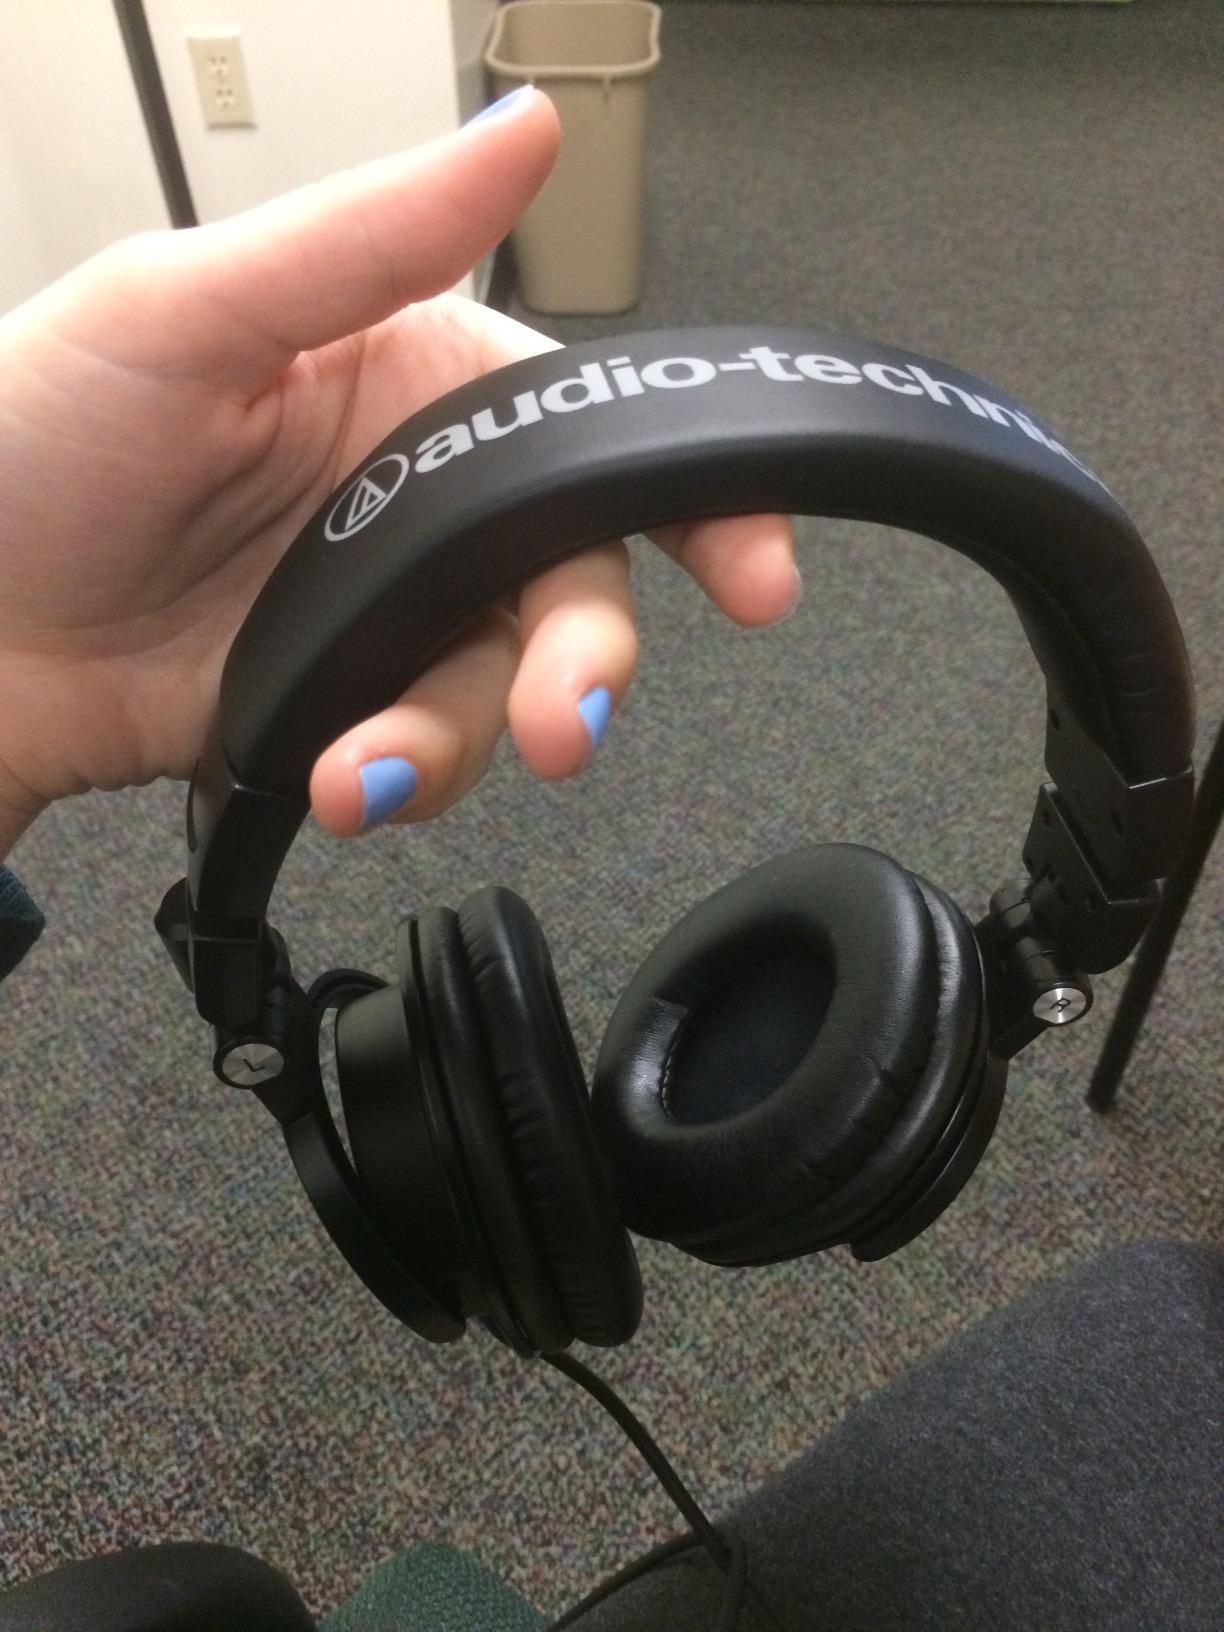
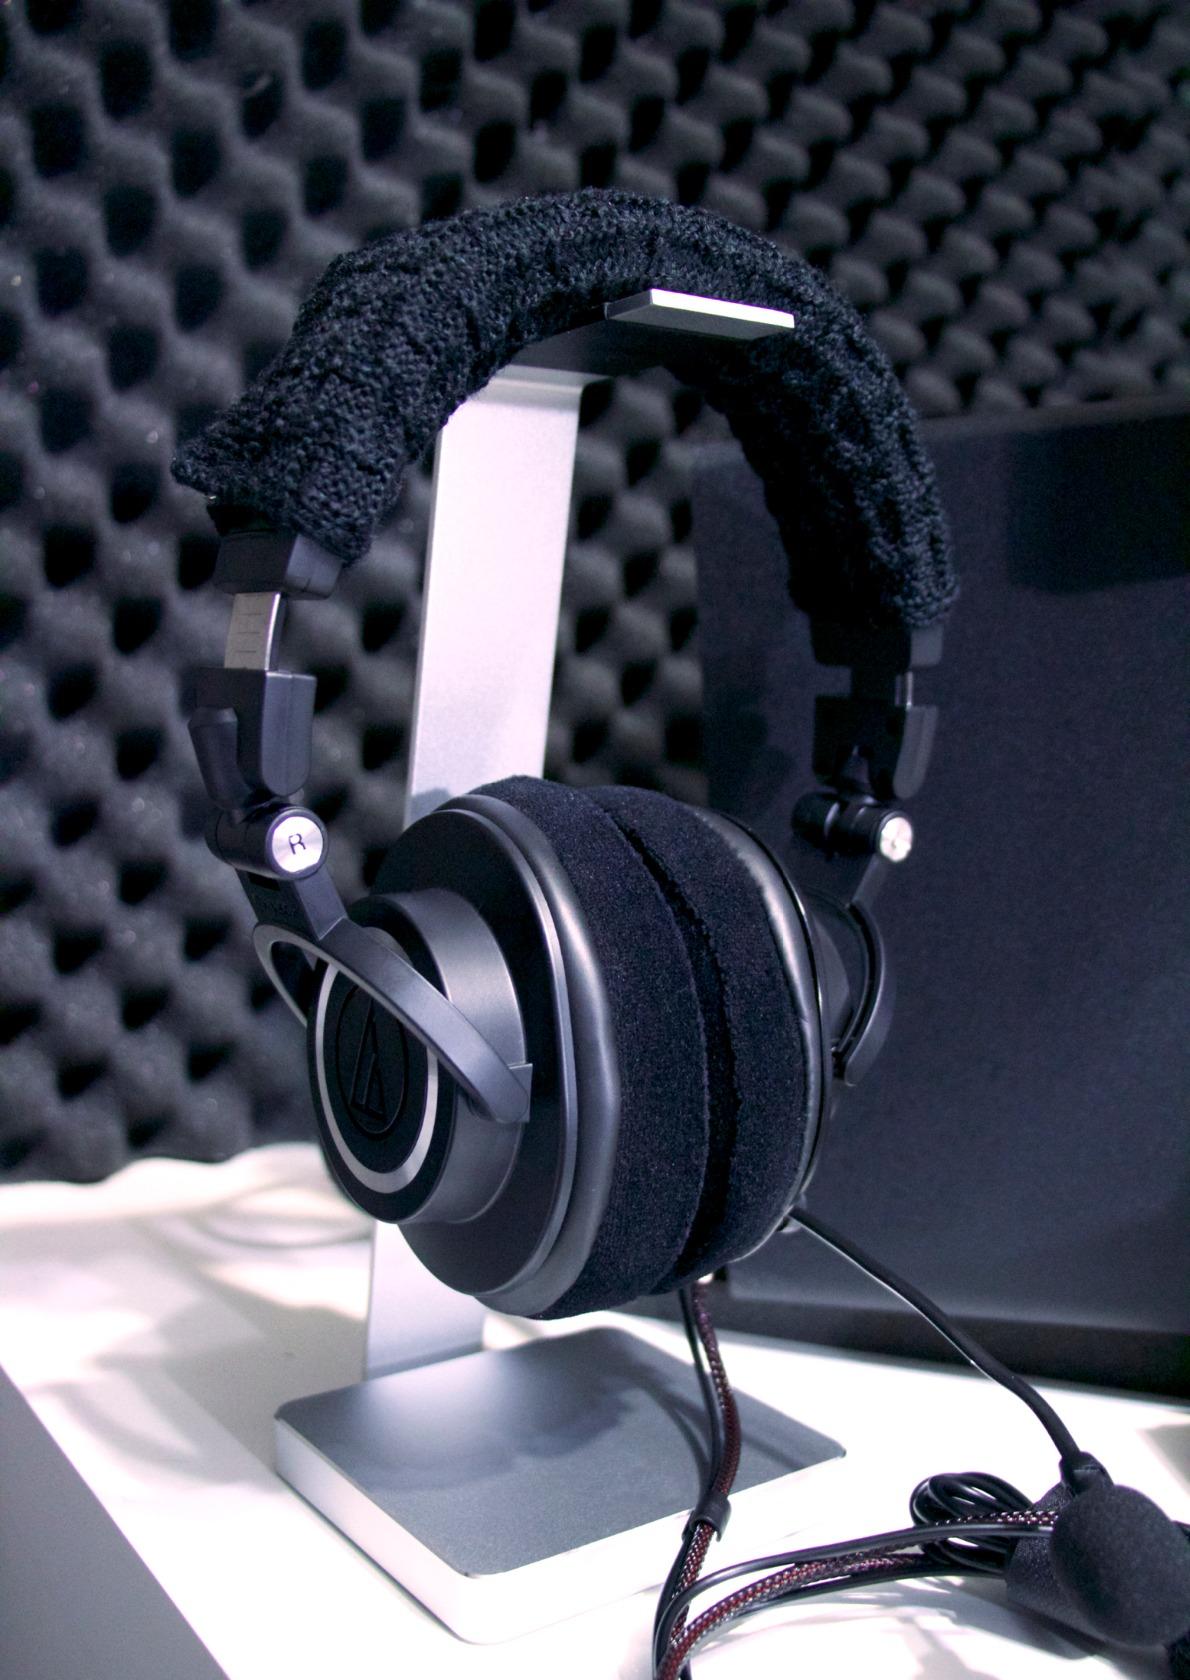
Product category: headphones
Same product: yes